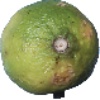
Label: Limes 1